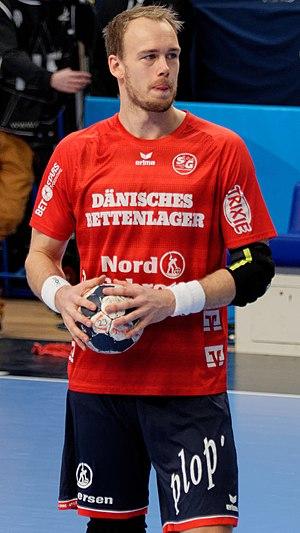
Rencontre de phase de groupe de la ligue des champions 2017/18 entre le PSG et SG Flensburg. A Coubertin, le 17 février 2018. http://www.eurohandball.com/ec/cl/men/2017-18/match/2/103